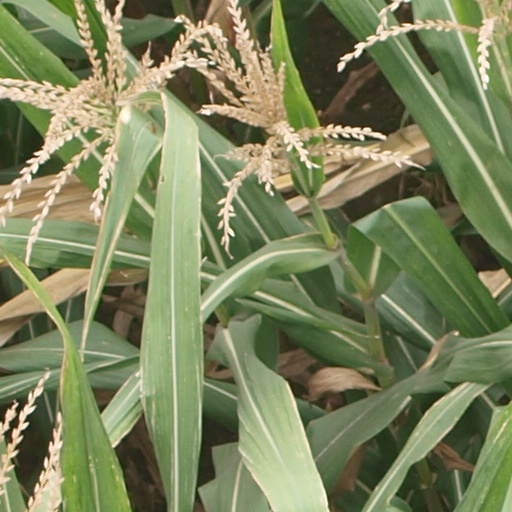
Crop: maize; corn